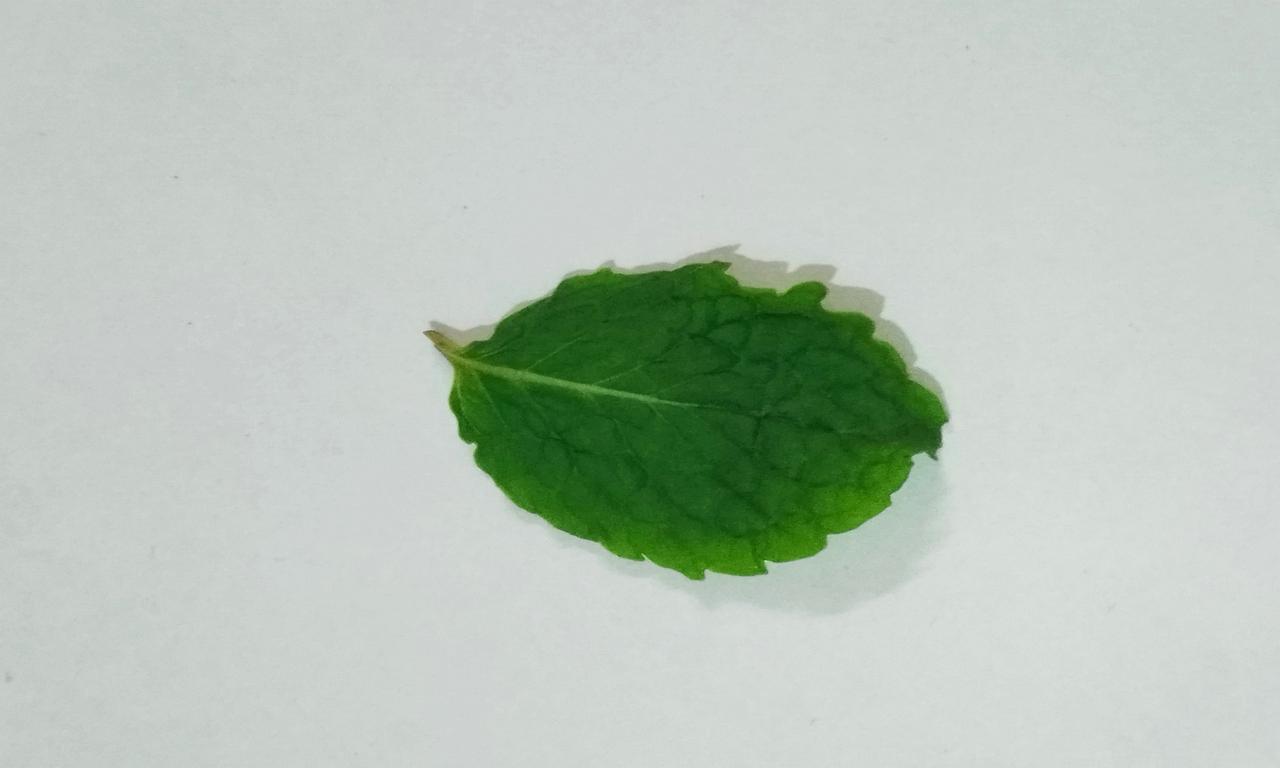
Label: Fresh